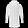
Label: Coat